Hensley Koeiman

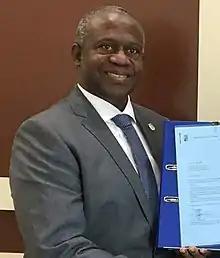
Koeiman in 2017

Hensley Felix Koeiman (born 21 May 1956) is a Curaçaoan politician who served as the sixth prime minister of Curaçao between 23 December 2016 and 24 March 2017. A member of the Partido MAN, he was Minister of Social Affairs, Employment and Welfare in the Gerrit Schotte cabinet (October 2010 – September 2012). Afterwards Koeiman served in the Parliament of Curaçao from the 2012 general election until his appointment as prime minister. Since 29 May 2017 he has been Minister of Social Affairs, Employment and Welfare in the Eugene Rhuggenaath cabinet.